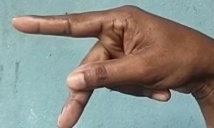
ASL sign: P